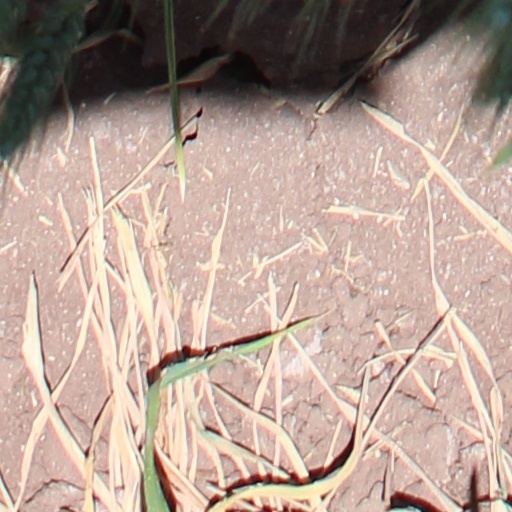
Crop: wheat